Unimog 404

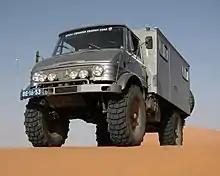
The Unimog 404.0 has the cab of the Unimog 406.

The Unimog 404 is a small four-wheel offroad capable truck designed for a payload of . Like other Unimogs, it has a ladder frame, two portal axles with reduction gears and coil springs with hydraulic shock absorbers for the rear and front axle. All four wheels and tyres have the same size and are fitted with hydraulic "ATE" drum brakes. The 404 is a rear-wheel-drive vehicle with switchable all-wheel-drive and additional differential locks.